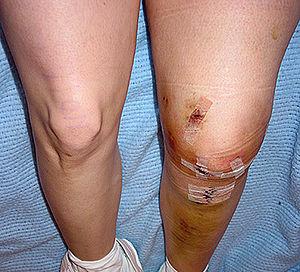
Une rupture de ligament croisé, ou déchirure de ligament croisé, est une rupture complète ou partielle de l'un ou des deux LC d'un genou. Dans la plupart des cas, c'est le ligament croisé antérieur qui est concerné. La cause d'une rupture de LC est le dépassement de la limite de la tension maximale du ligament.
À la suite d'une opération de ligamentoplastie, alors qu'un tendon se trouve transplanté à la place du ligament croisé antérieur, l'articulation du genou nécessite une rééducation post-opératoire. Le chirurgien orthopédiste a la possibilité de prescrire la rééducation d'un ligament croisé antérieur opéré en centre de rééducation à son patient, particulièrement si l'évaluation de la douleur au repos est supérieure à 5/10, si la mobilité en flexion du genou est inférieure à 90° ou en cas d'autre complication.